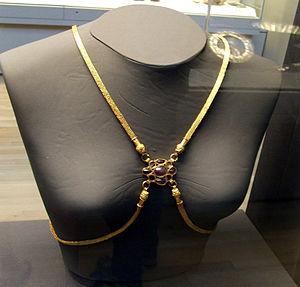
Une chaîne est un bijou filiforme qui se porte traditionnellement au cou, au poignet, à la taille ou à la cheville. Ce bijou est généralement constituée de métal précieux, mais peut également contenir d'autre matériaux, comme les perles, le corail ou les pierres précieuses. On distingue de nombreux types de chaînes selon leur usage et leur forme, comme les colliers, les chaînes de cheville, les bracelets, les gourmettes ou les montres.